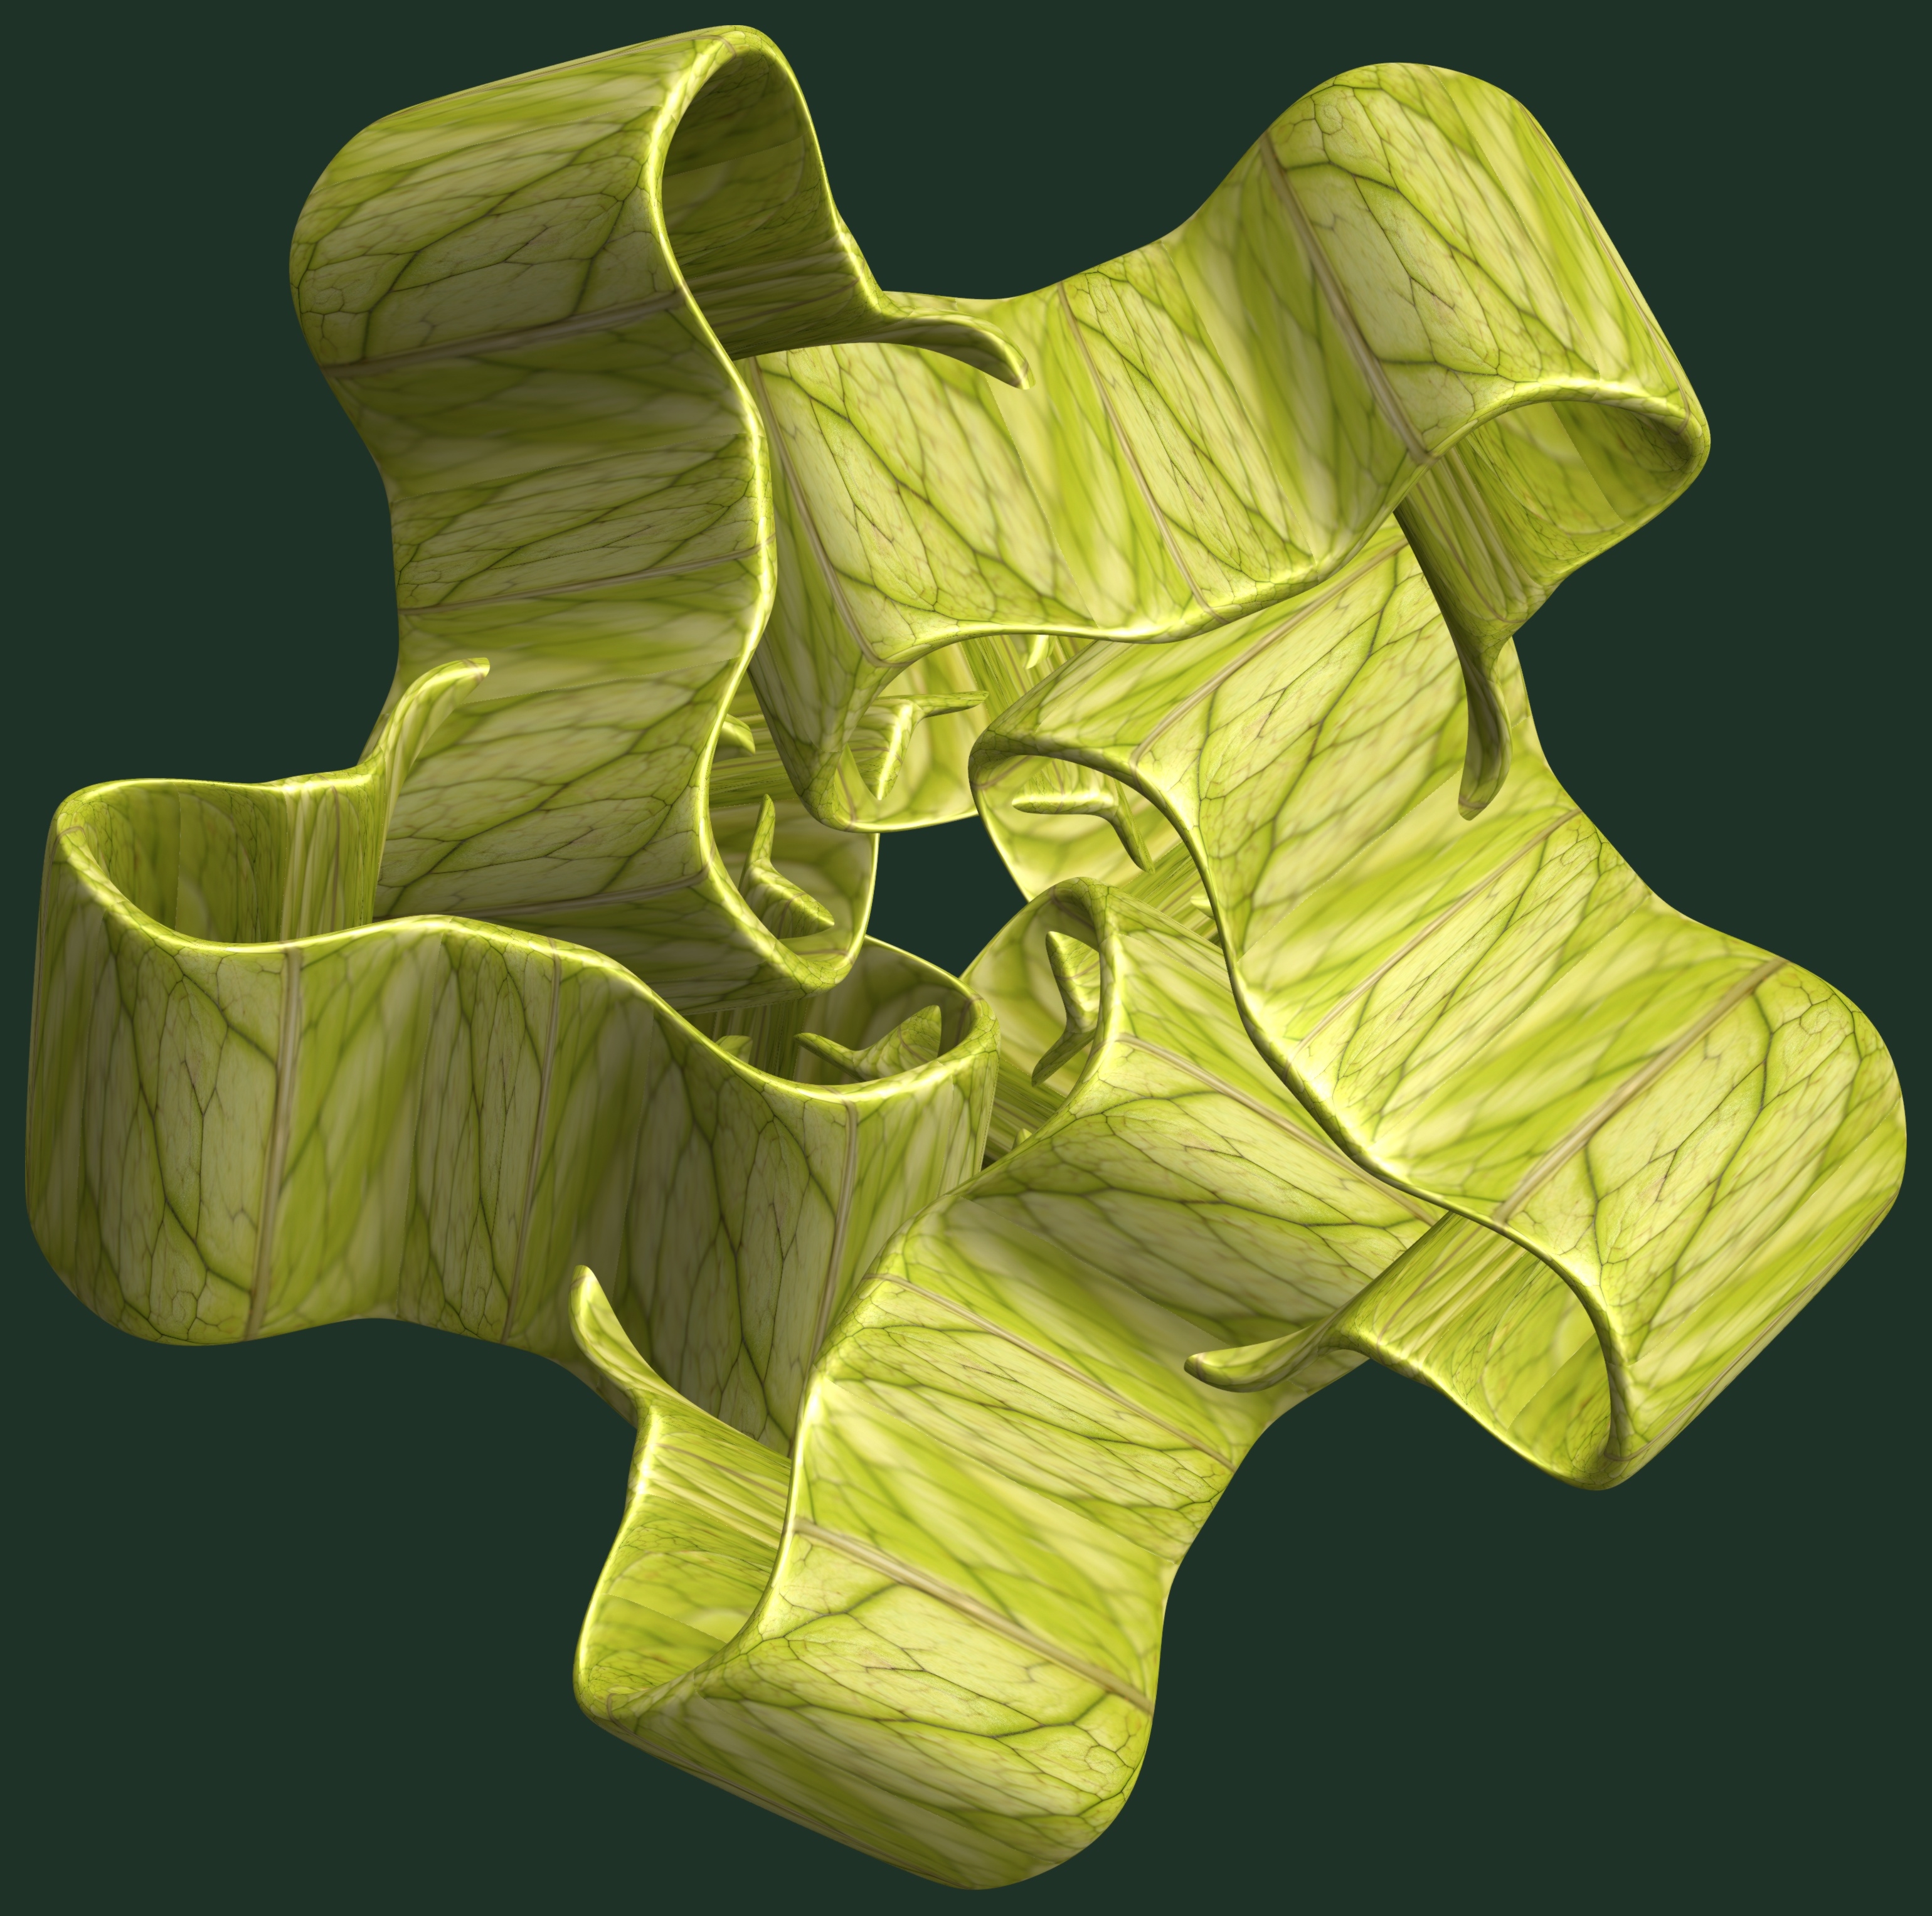
hand, tree, structure, plant, texture, leaf, flower, pattern, green, produce, yellow, sculpture, art, illustration, design, symmetry, 3d, graphic, torus, mathematica, cg, parametricplot3d, code, program, algorithm, mapping, arum